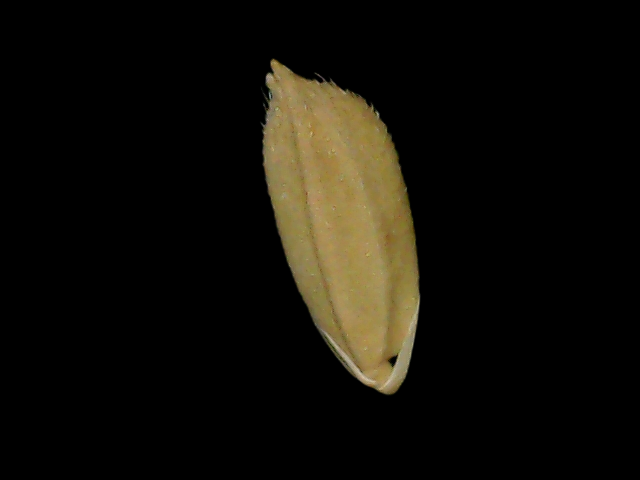
Rice variety: Bd76